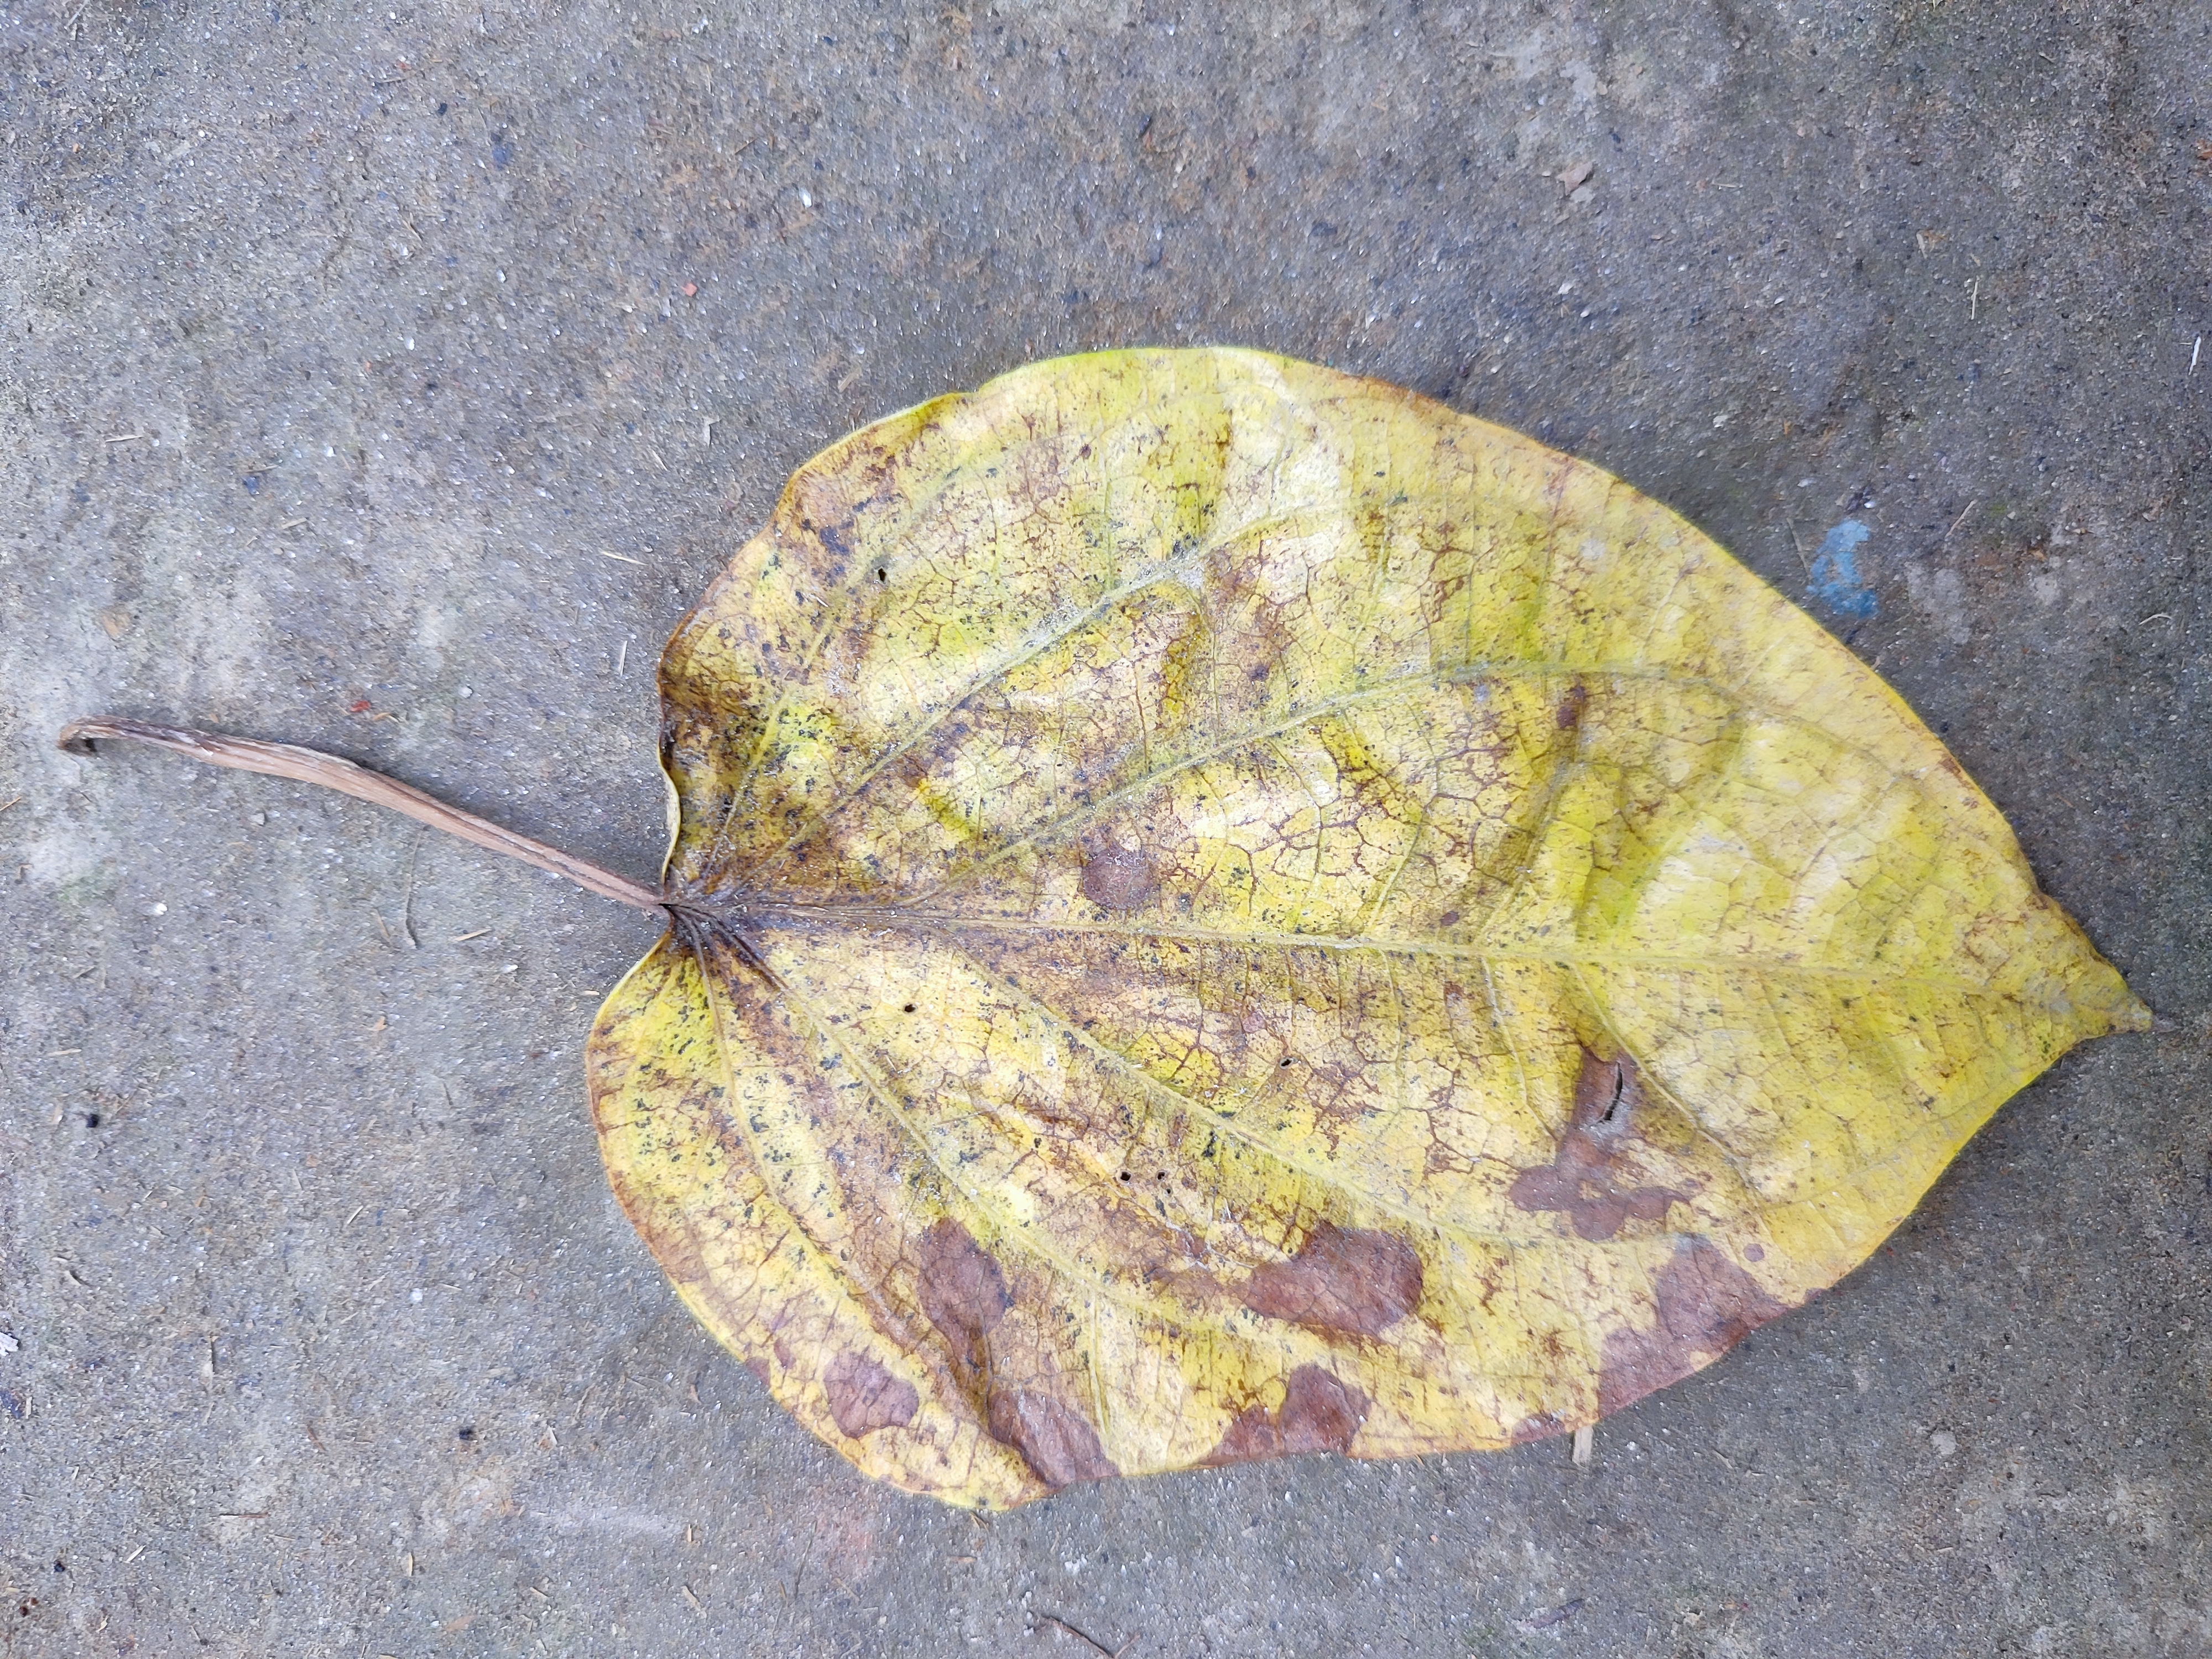
Label: Dried_Leaf